Grevillea minutiflora

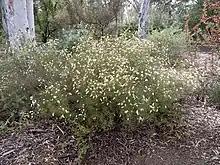
Habit in the Australian National Botanic Gardens

Grevillea minutiflora is a species of flowering plant in the family Proteaceae and is endemic to the south-west of Western Australia. It is a shrub with many branches, tangled, divided leaves, the end lobes more or less linear, and cylindrical clusters of creamy-white flowers.